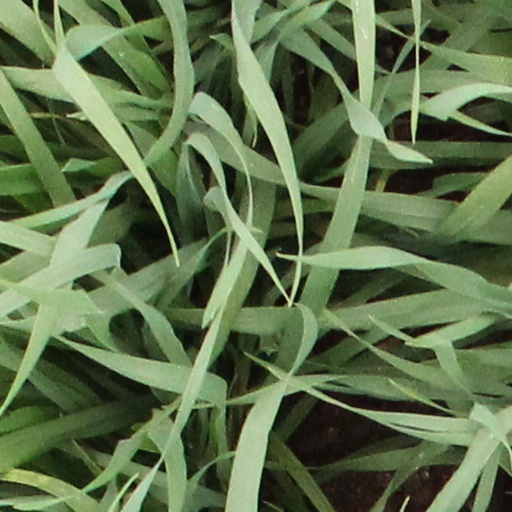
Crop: wheat